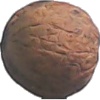
Label: Walnut 1